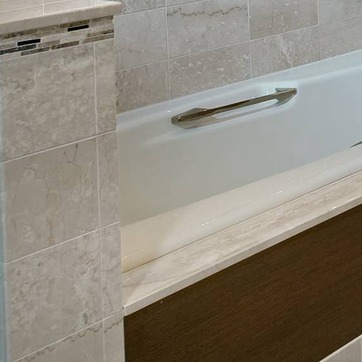
Material: ceramic